Joseph Serlin

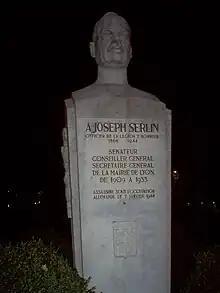
Commemorative statue of Joseph Serlin in Lyon

Joseph Serlin (1868-1944) was a French politician. He served as a member of the French Senate from 1933 to 1941, representing Isère. He was assassinated by pro-German forces for his ties to the French Resistance.